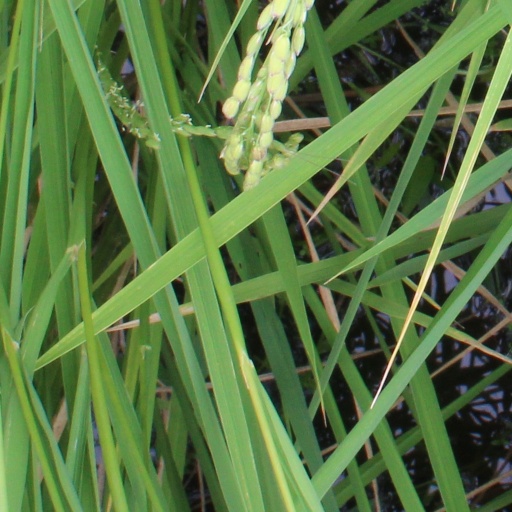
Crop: rice